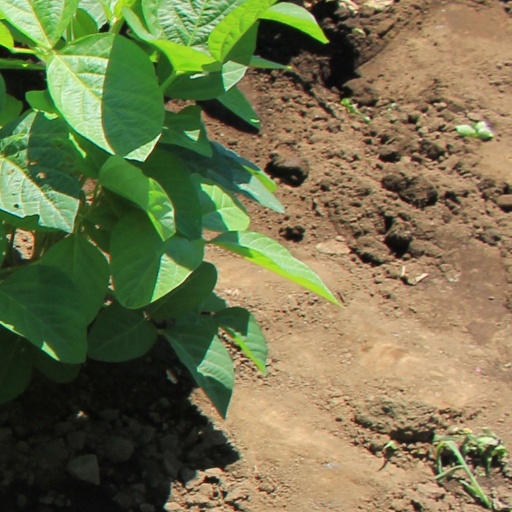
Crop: soybean